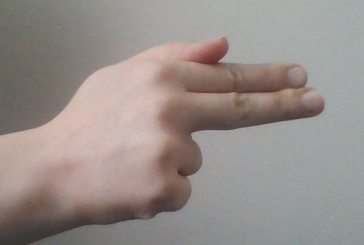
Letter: ghain